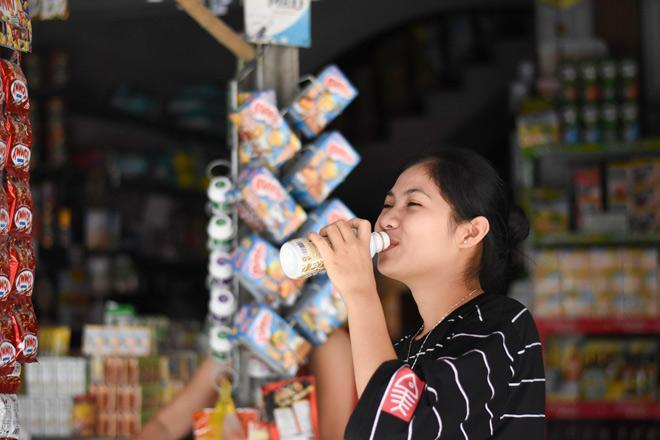
cô gái đang cầm chai nước bằng tay trái